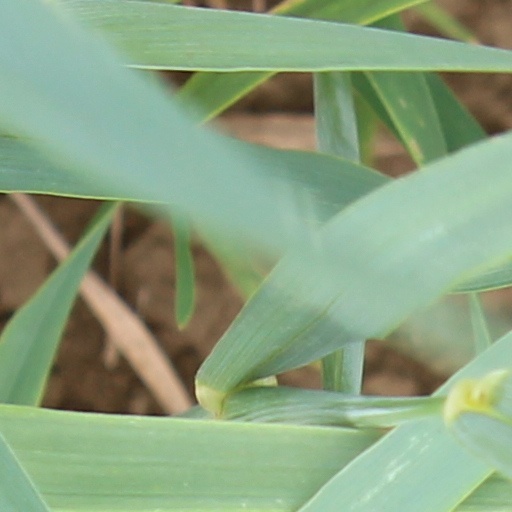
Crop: wheat